Jonny Lomax

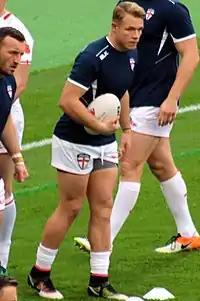

Lomax enjoyed a breakthrough 2011 season, forming a makeshift halfback partnership with fellow youngster Lee Gaskell that saw St Helens reach another Grand Final, however they were unsuccessful, once again beaten by the Leeds Rhinos at Old Trafford.